Baildon

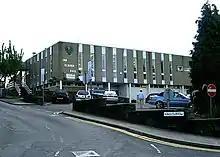
The former Ian Clough Hall, Hallcliffe

Mountaineer Ian Clough was born in Baildon.